Leonardo AW609

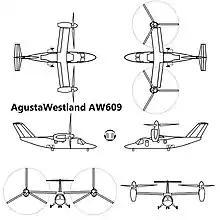
Drawing lines

The AW609 is a tiltrotor aircraft capable of performing vertical landings whereas conventional fixed-wing aircraft cannot, allowing the type to serve locations such as heliports or very small airports, while possessing twice the speed and the range of any available helicopter. AgustaWestland promotes the type as "...combining the benefits of a helicopter and a fixed-wing aircraft into one aircraft". The AW609 appears to be outwardly similar to the military-orientated V-22 Osprey. However, the two aircraft share few components. Unlike the V-22, the AW609 has a pressurised cabin.